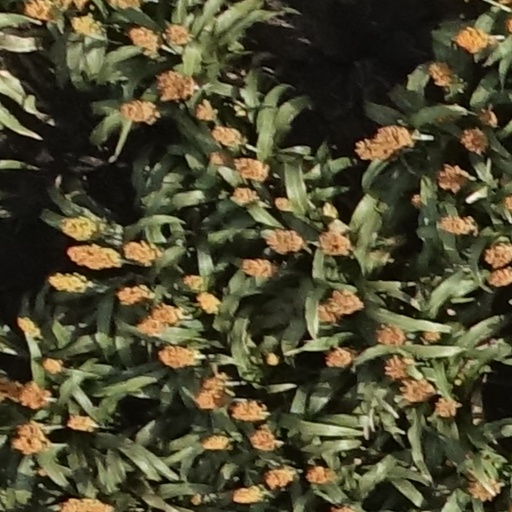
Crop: sorghum